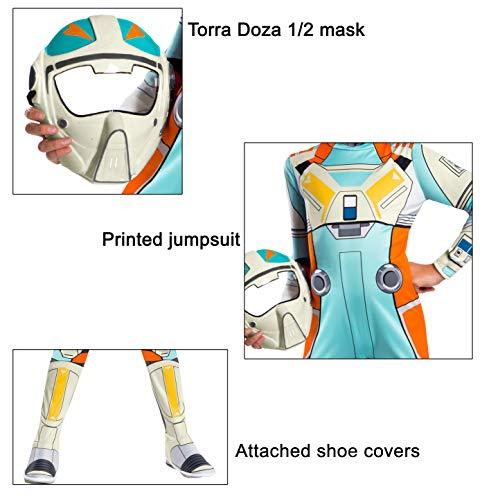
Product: Rubie's Costume Torra Doza Star Wars Resistance Child Costume
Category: Clothing, Shoes & Jewelry | Costumes & Accessories | Women | Costumes & Cosplay Apparel | Costumes
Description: Includes: Jumpsuit With Attached Shoe Covers, Mask.
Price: $16.95 - $38.77